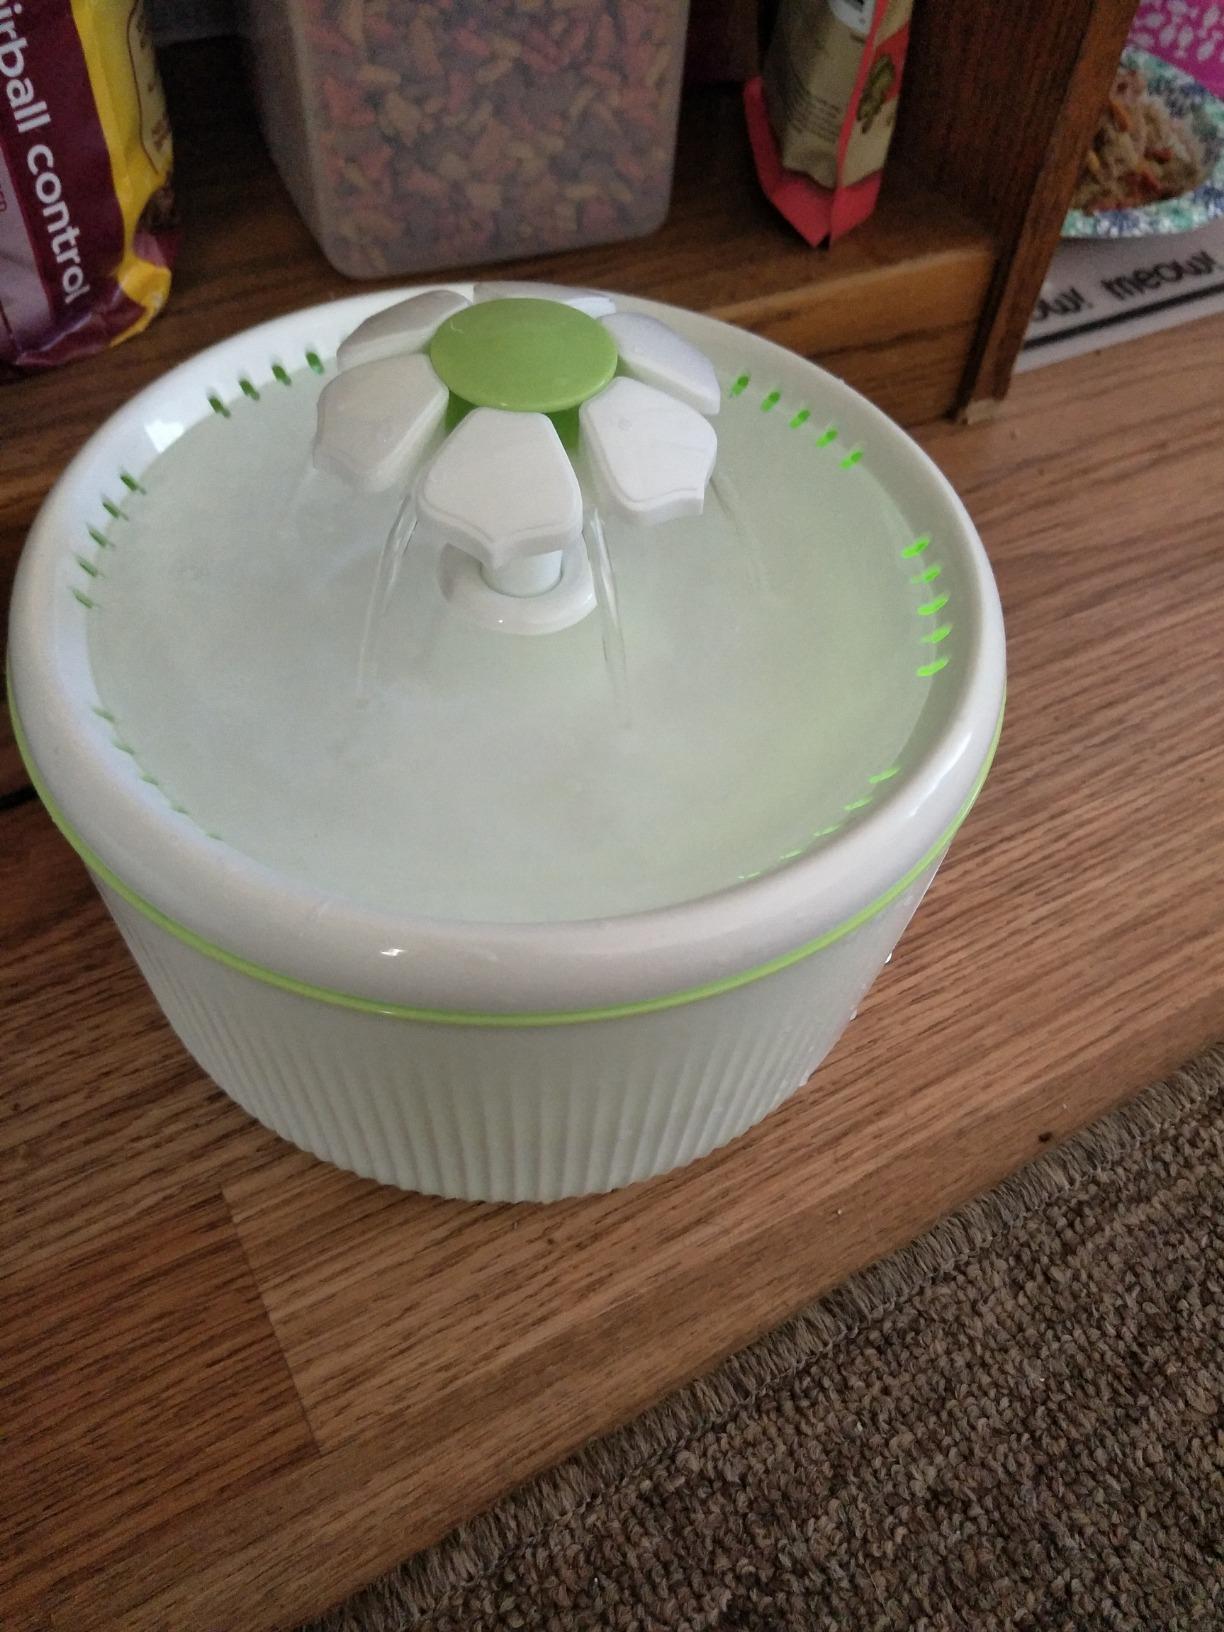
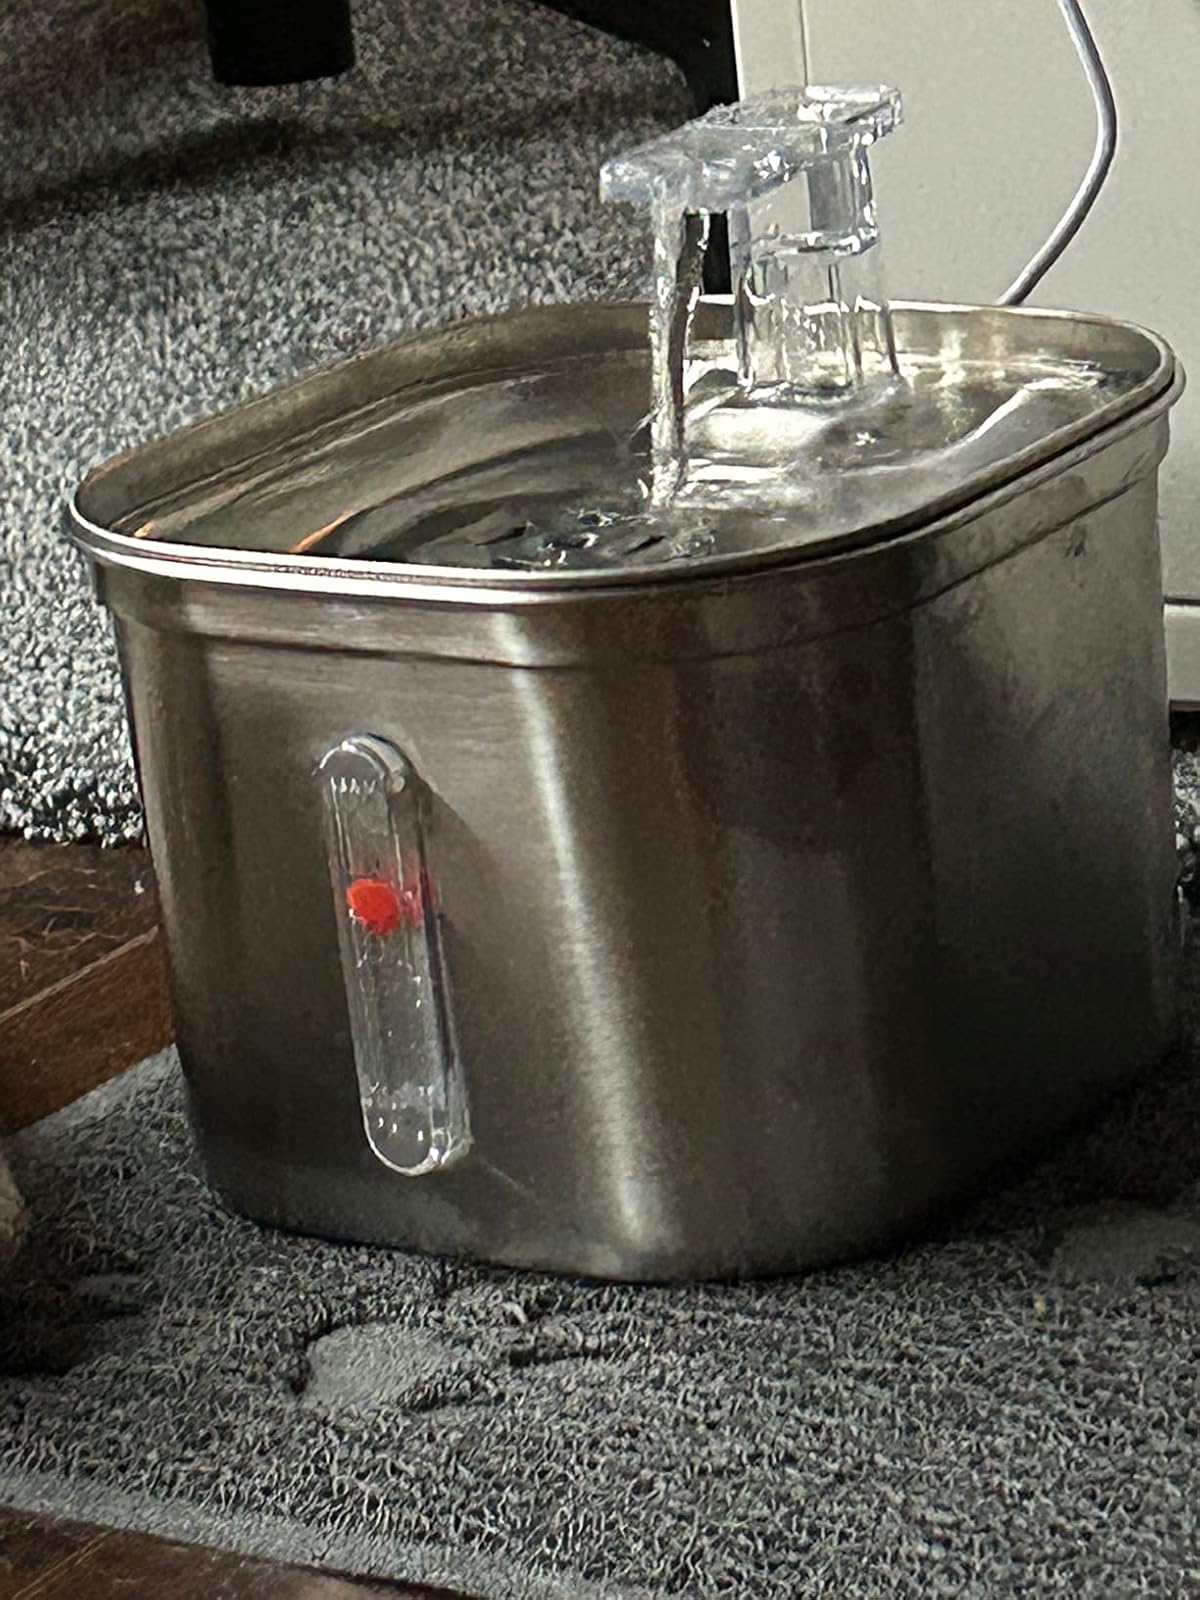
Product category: items_bowl
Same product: no